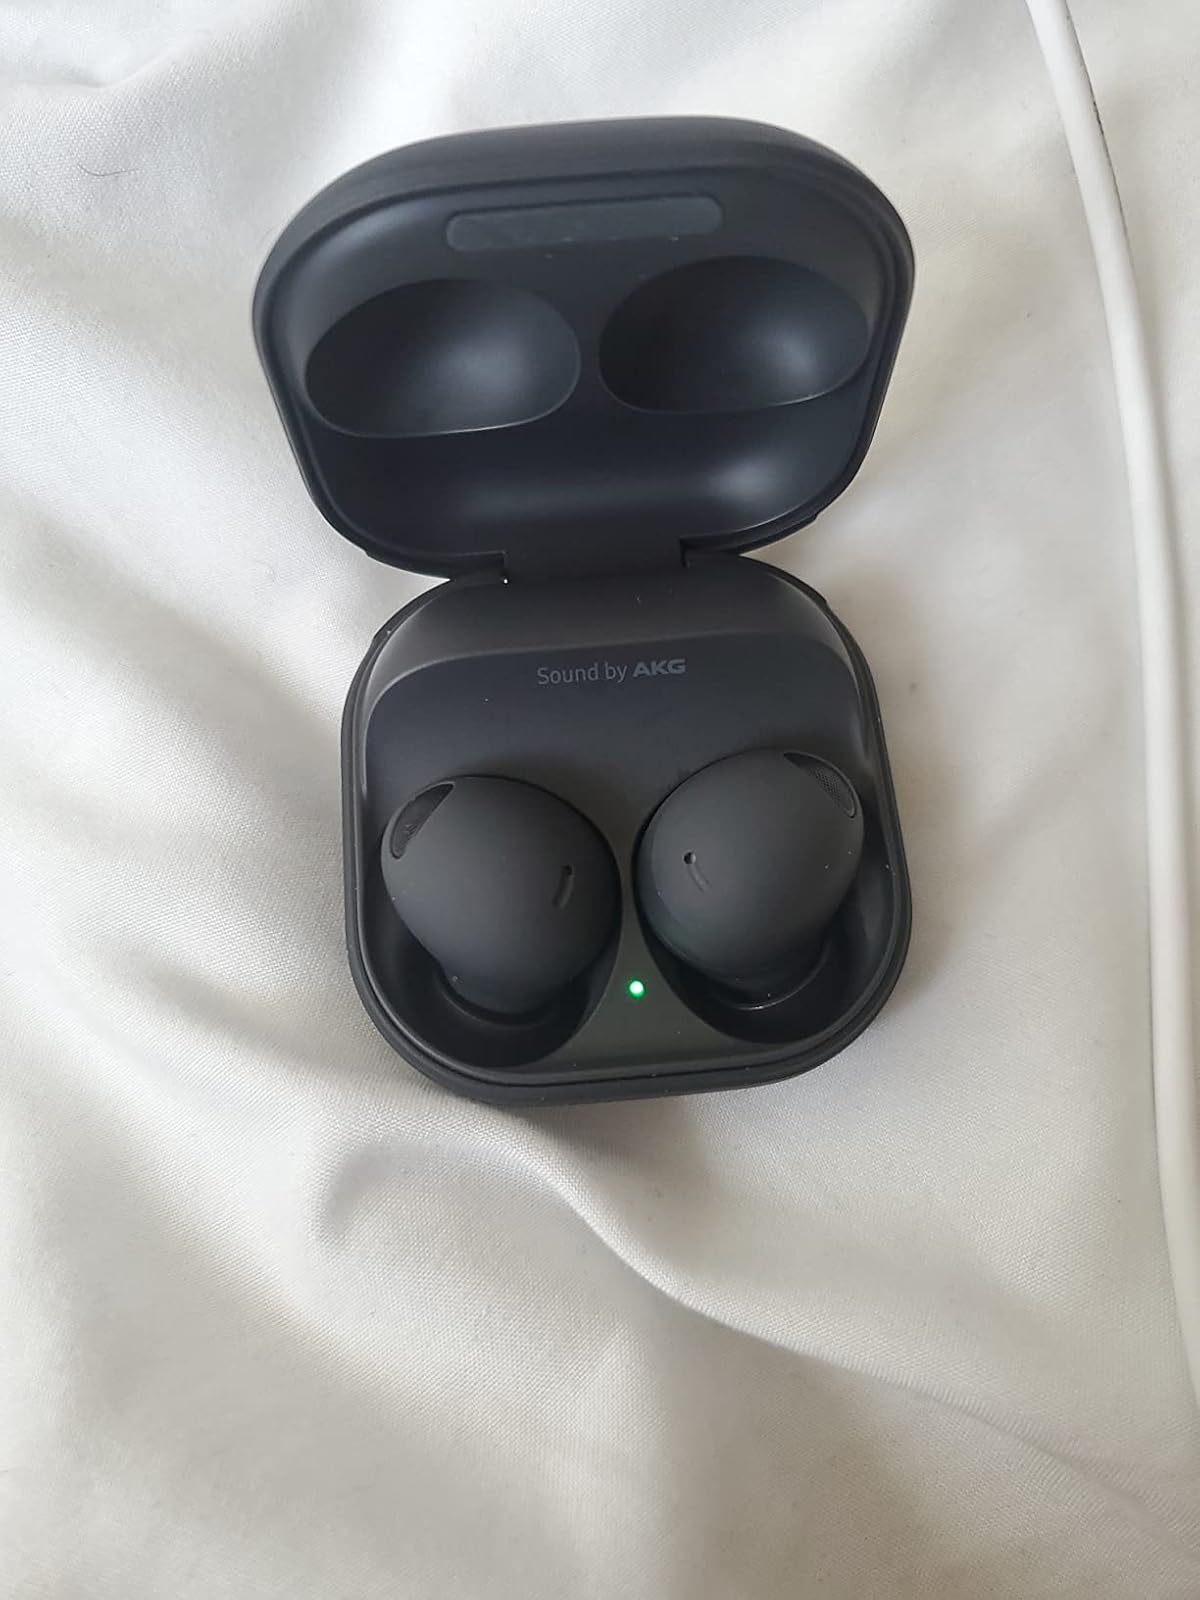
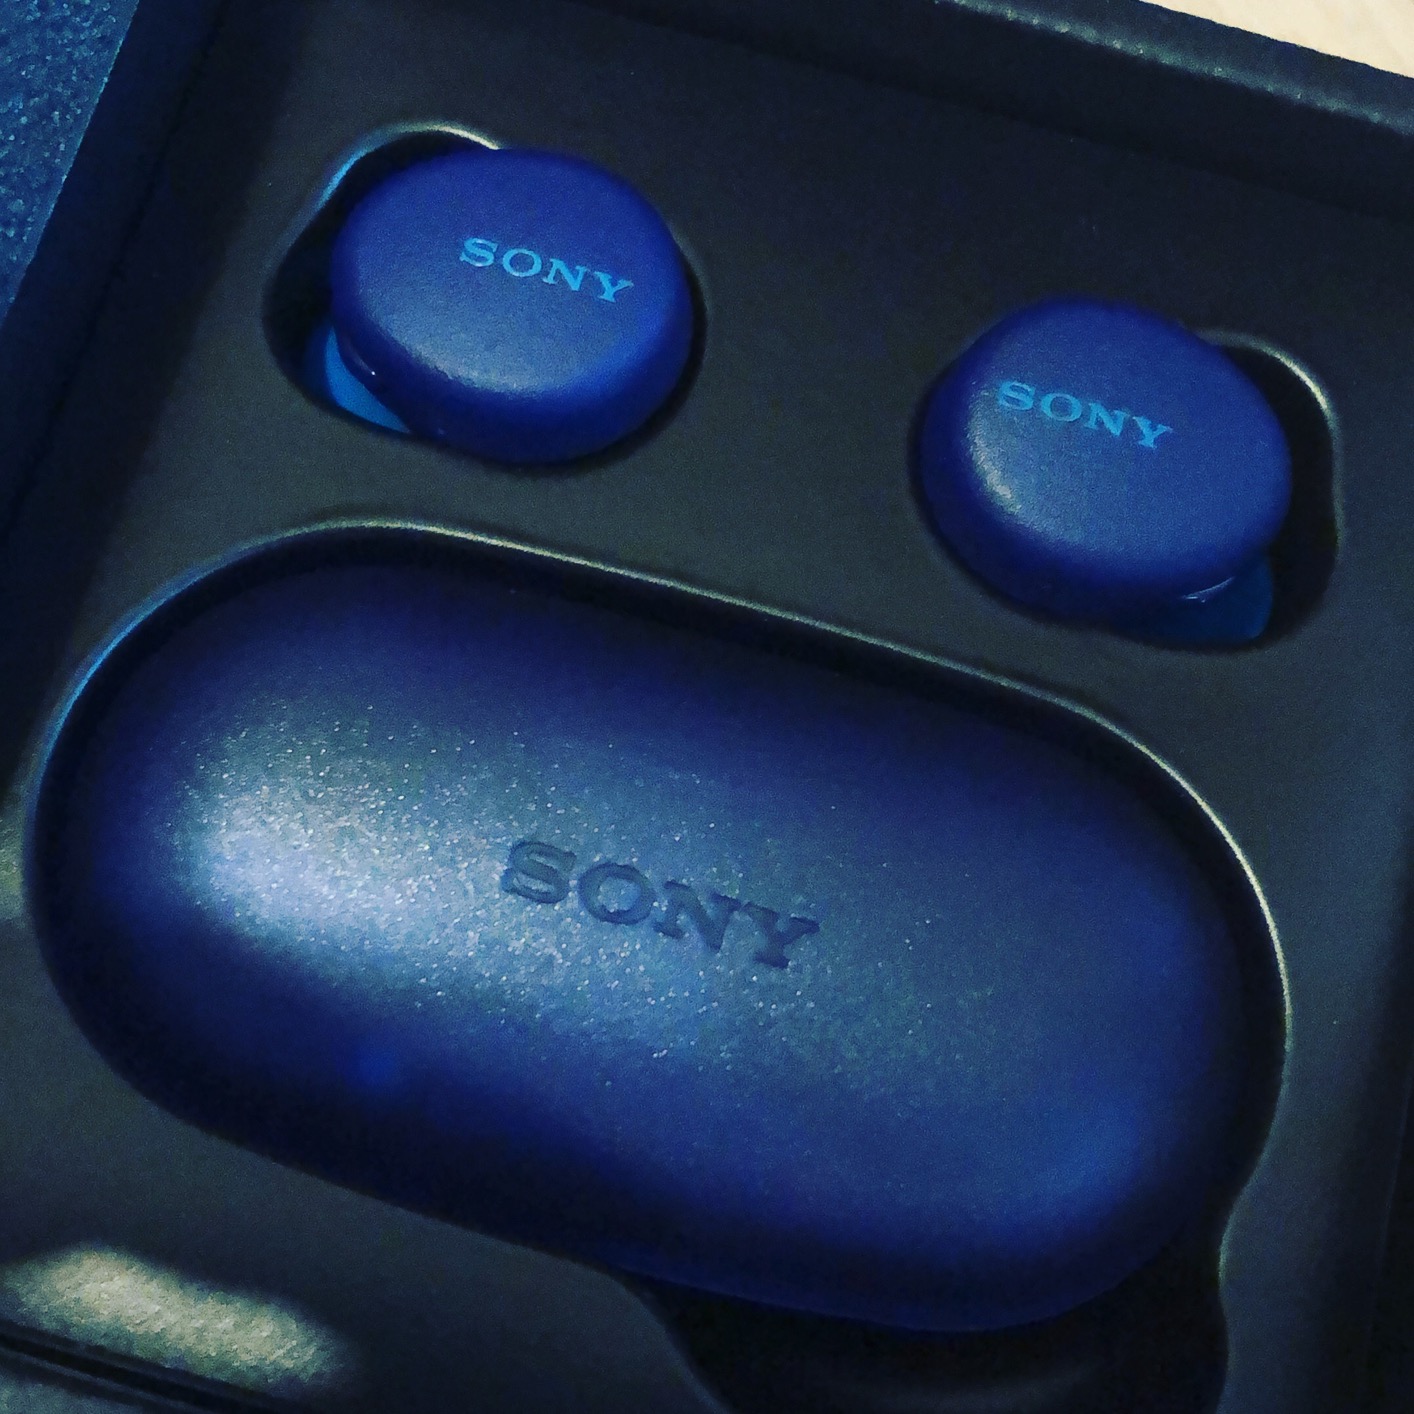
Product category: earbuds
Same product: no